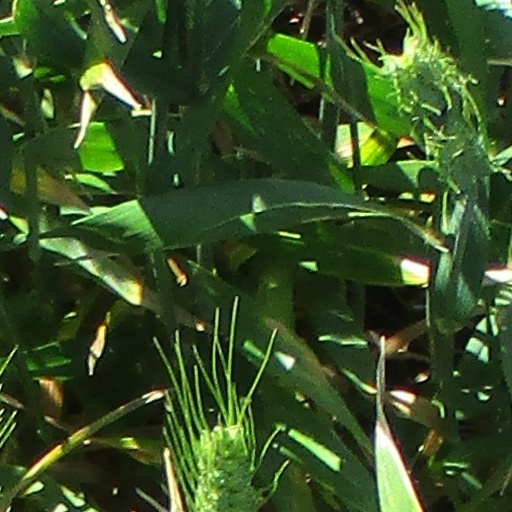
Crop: wheat